Charles W. Russell House

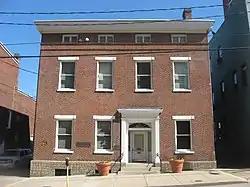
Front of the house

Charles W. Russell House is a historic home located at Wheeling, Ohio County, West Virginia. It was built in 1848, and is a -story, four-bay-wide, Greek Revival-style brick dwelling. It was constructed as an office and residence for attorney Charles W. Russell (1818-1867). It was part of the military headquarters established at Wheeling during the first winter of the American Civil War.